François Leguat Giant Tortoise and Cave Reserve

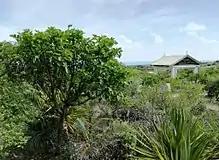
"Polyscias rodriguesiana"

The reserve conserves a portion of Rodrigues island's almost extinct coastal flora. Along with Anse Quitor Nature Reserve next door, it is the only remaining patch of this ecosystem.